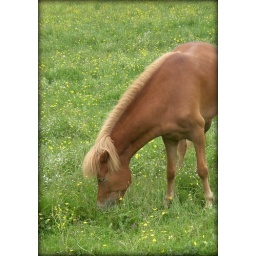
Grazing in a field of yellow flowers